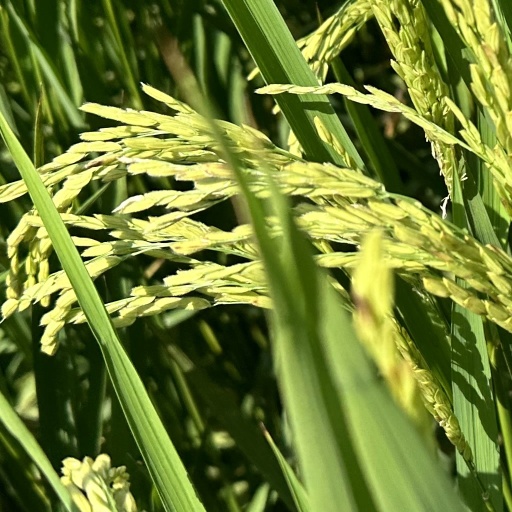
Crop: rice